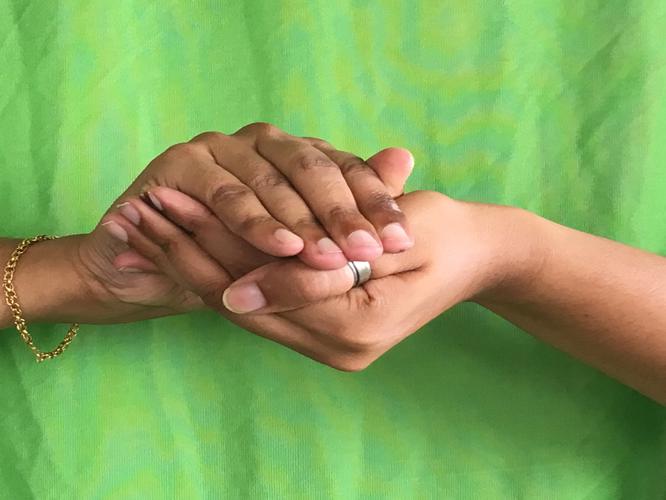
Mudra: Samputa
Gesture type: double_hand